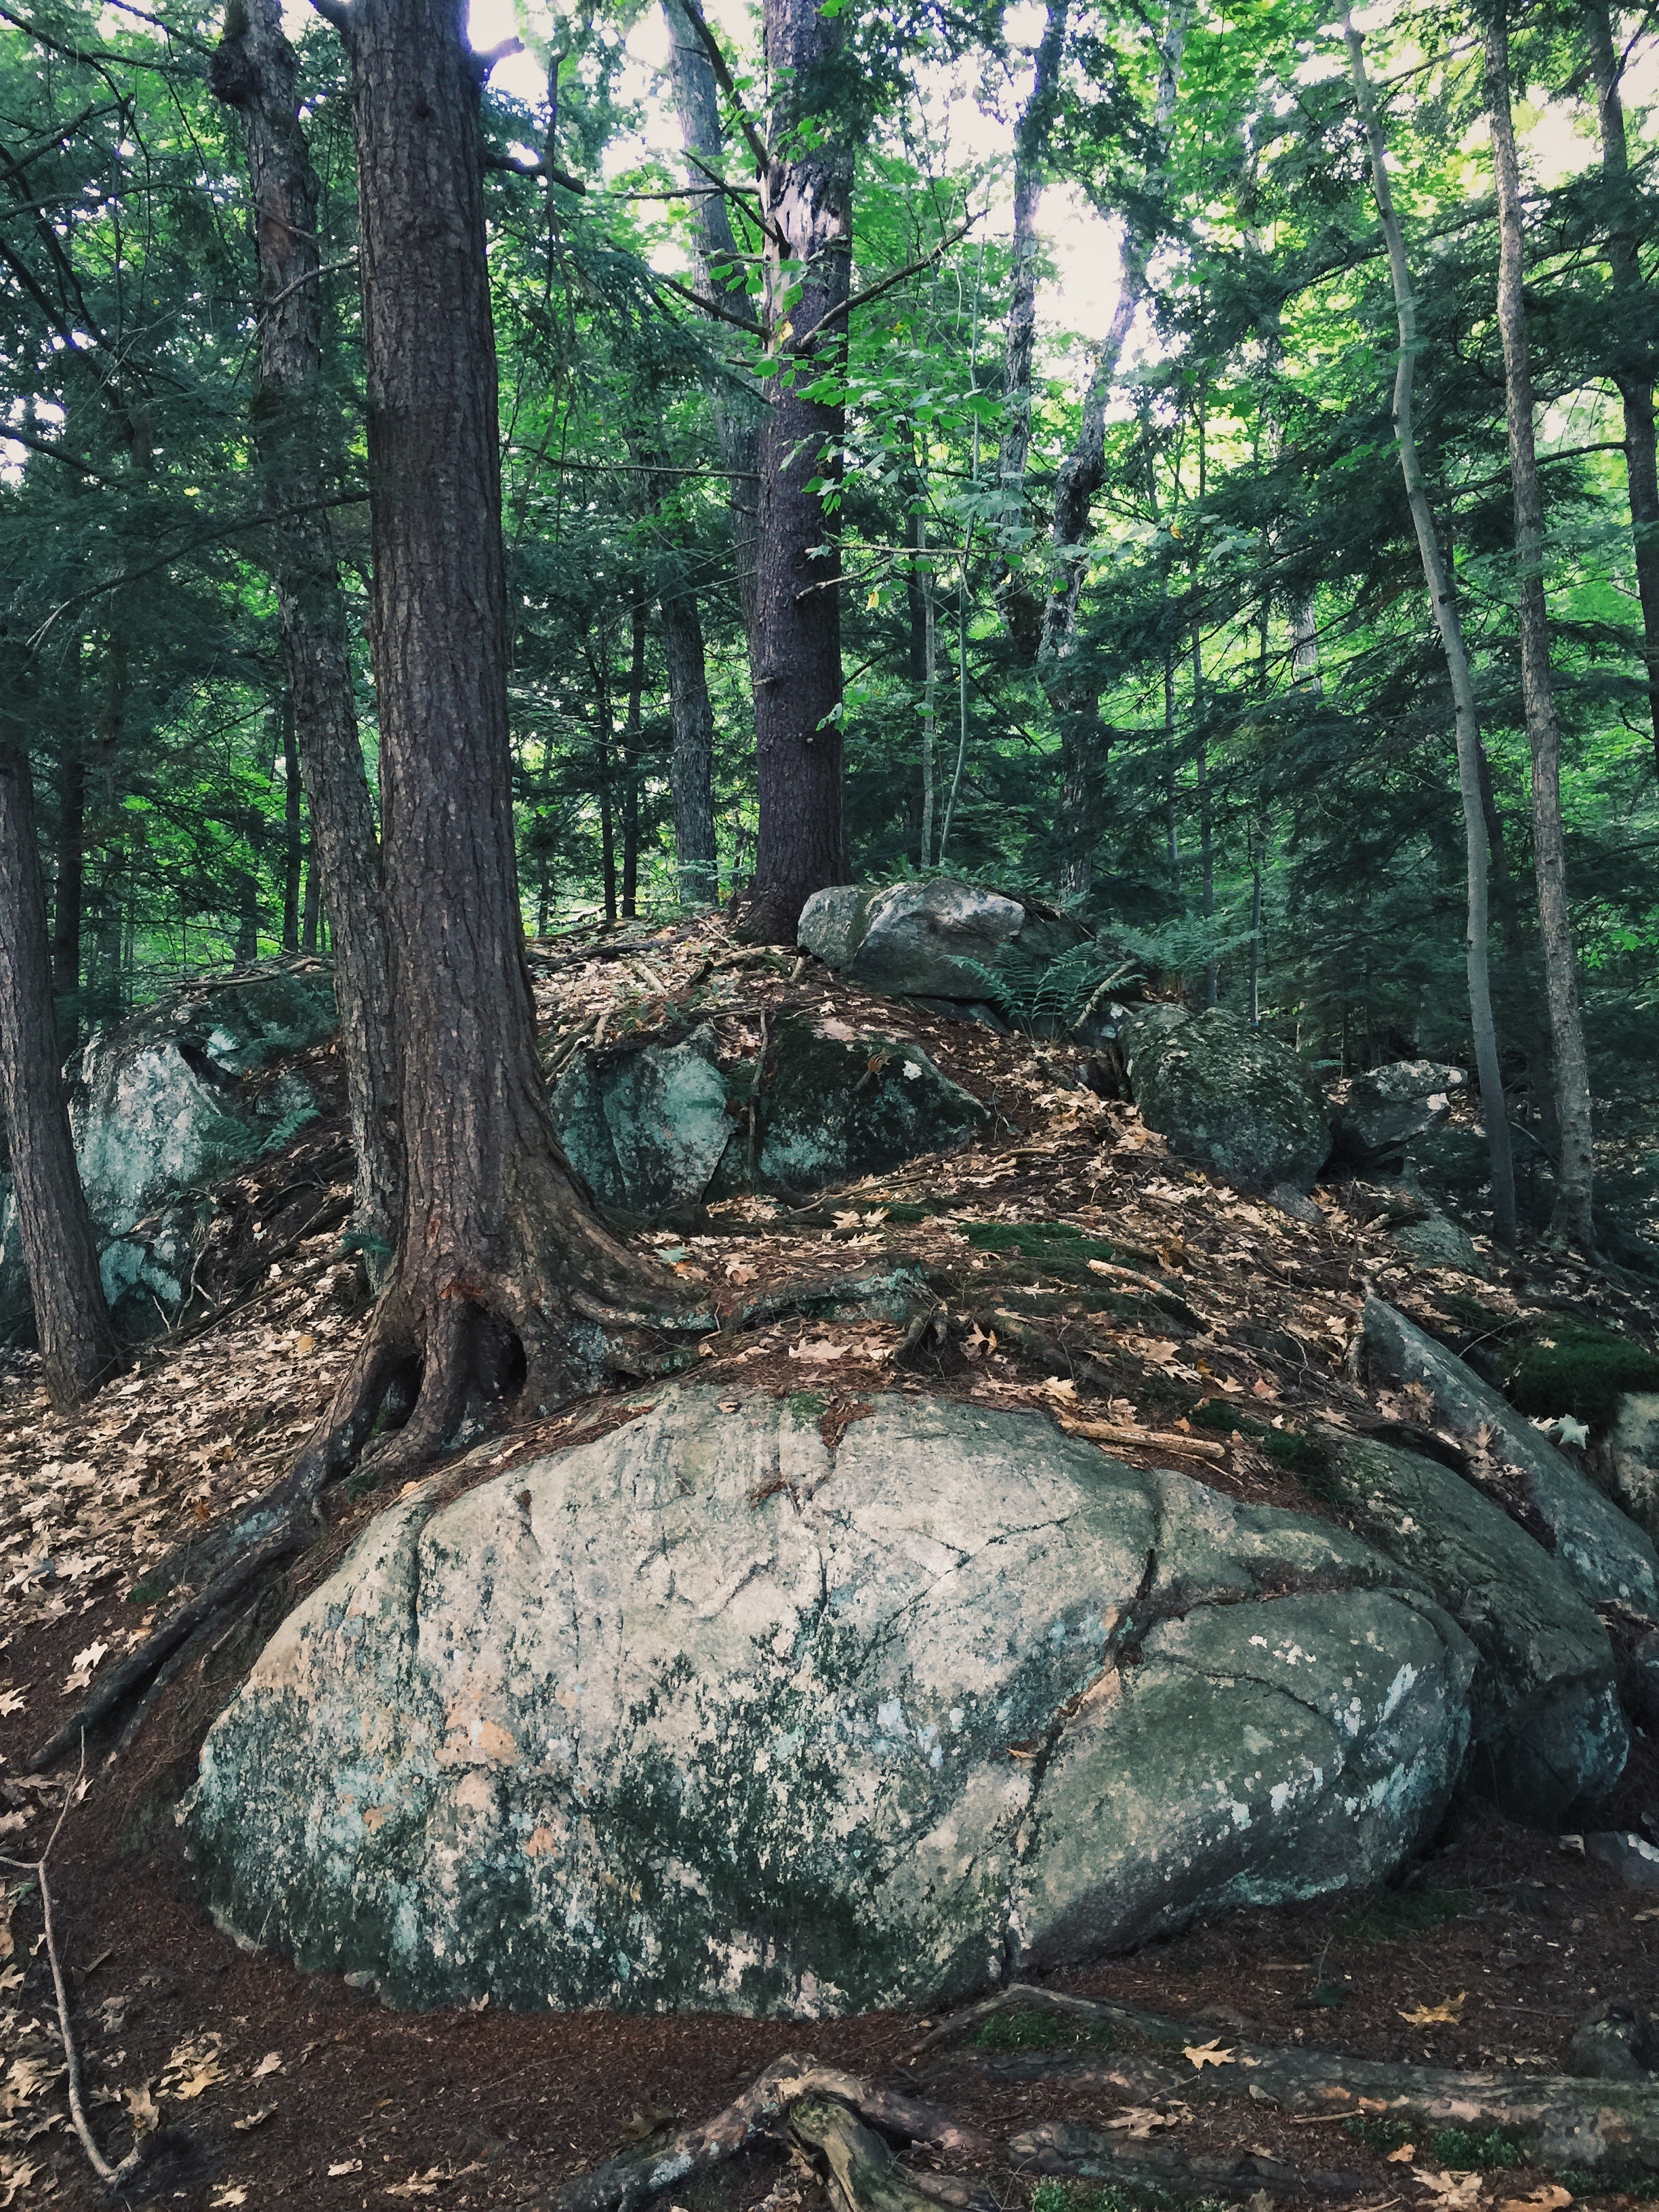
landscape, tree, forest, rock, wilderness, plant, wood, trail, trunk, old, environment, foliage, stream, green, jungle, natural, rainforest, wetland, roots, woodland, habitat, tree roots, ecosystem, forest landscape, old growth forest, natural environment